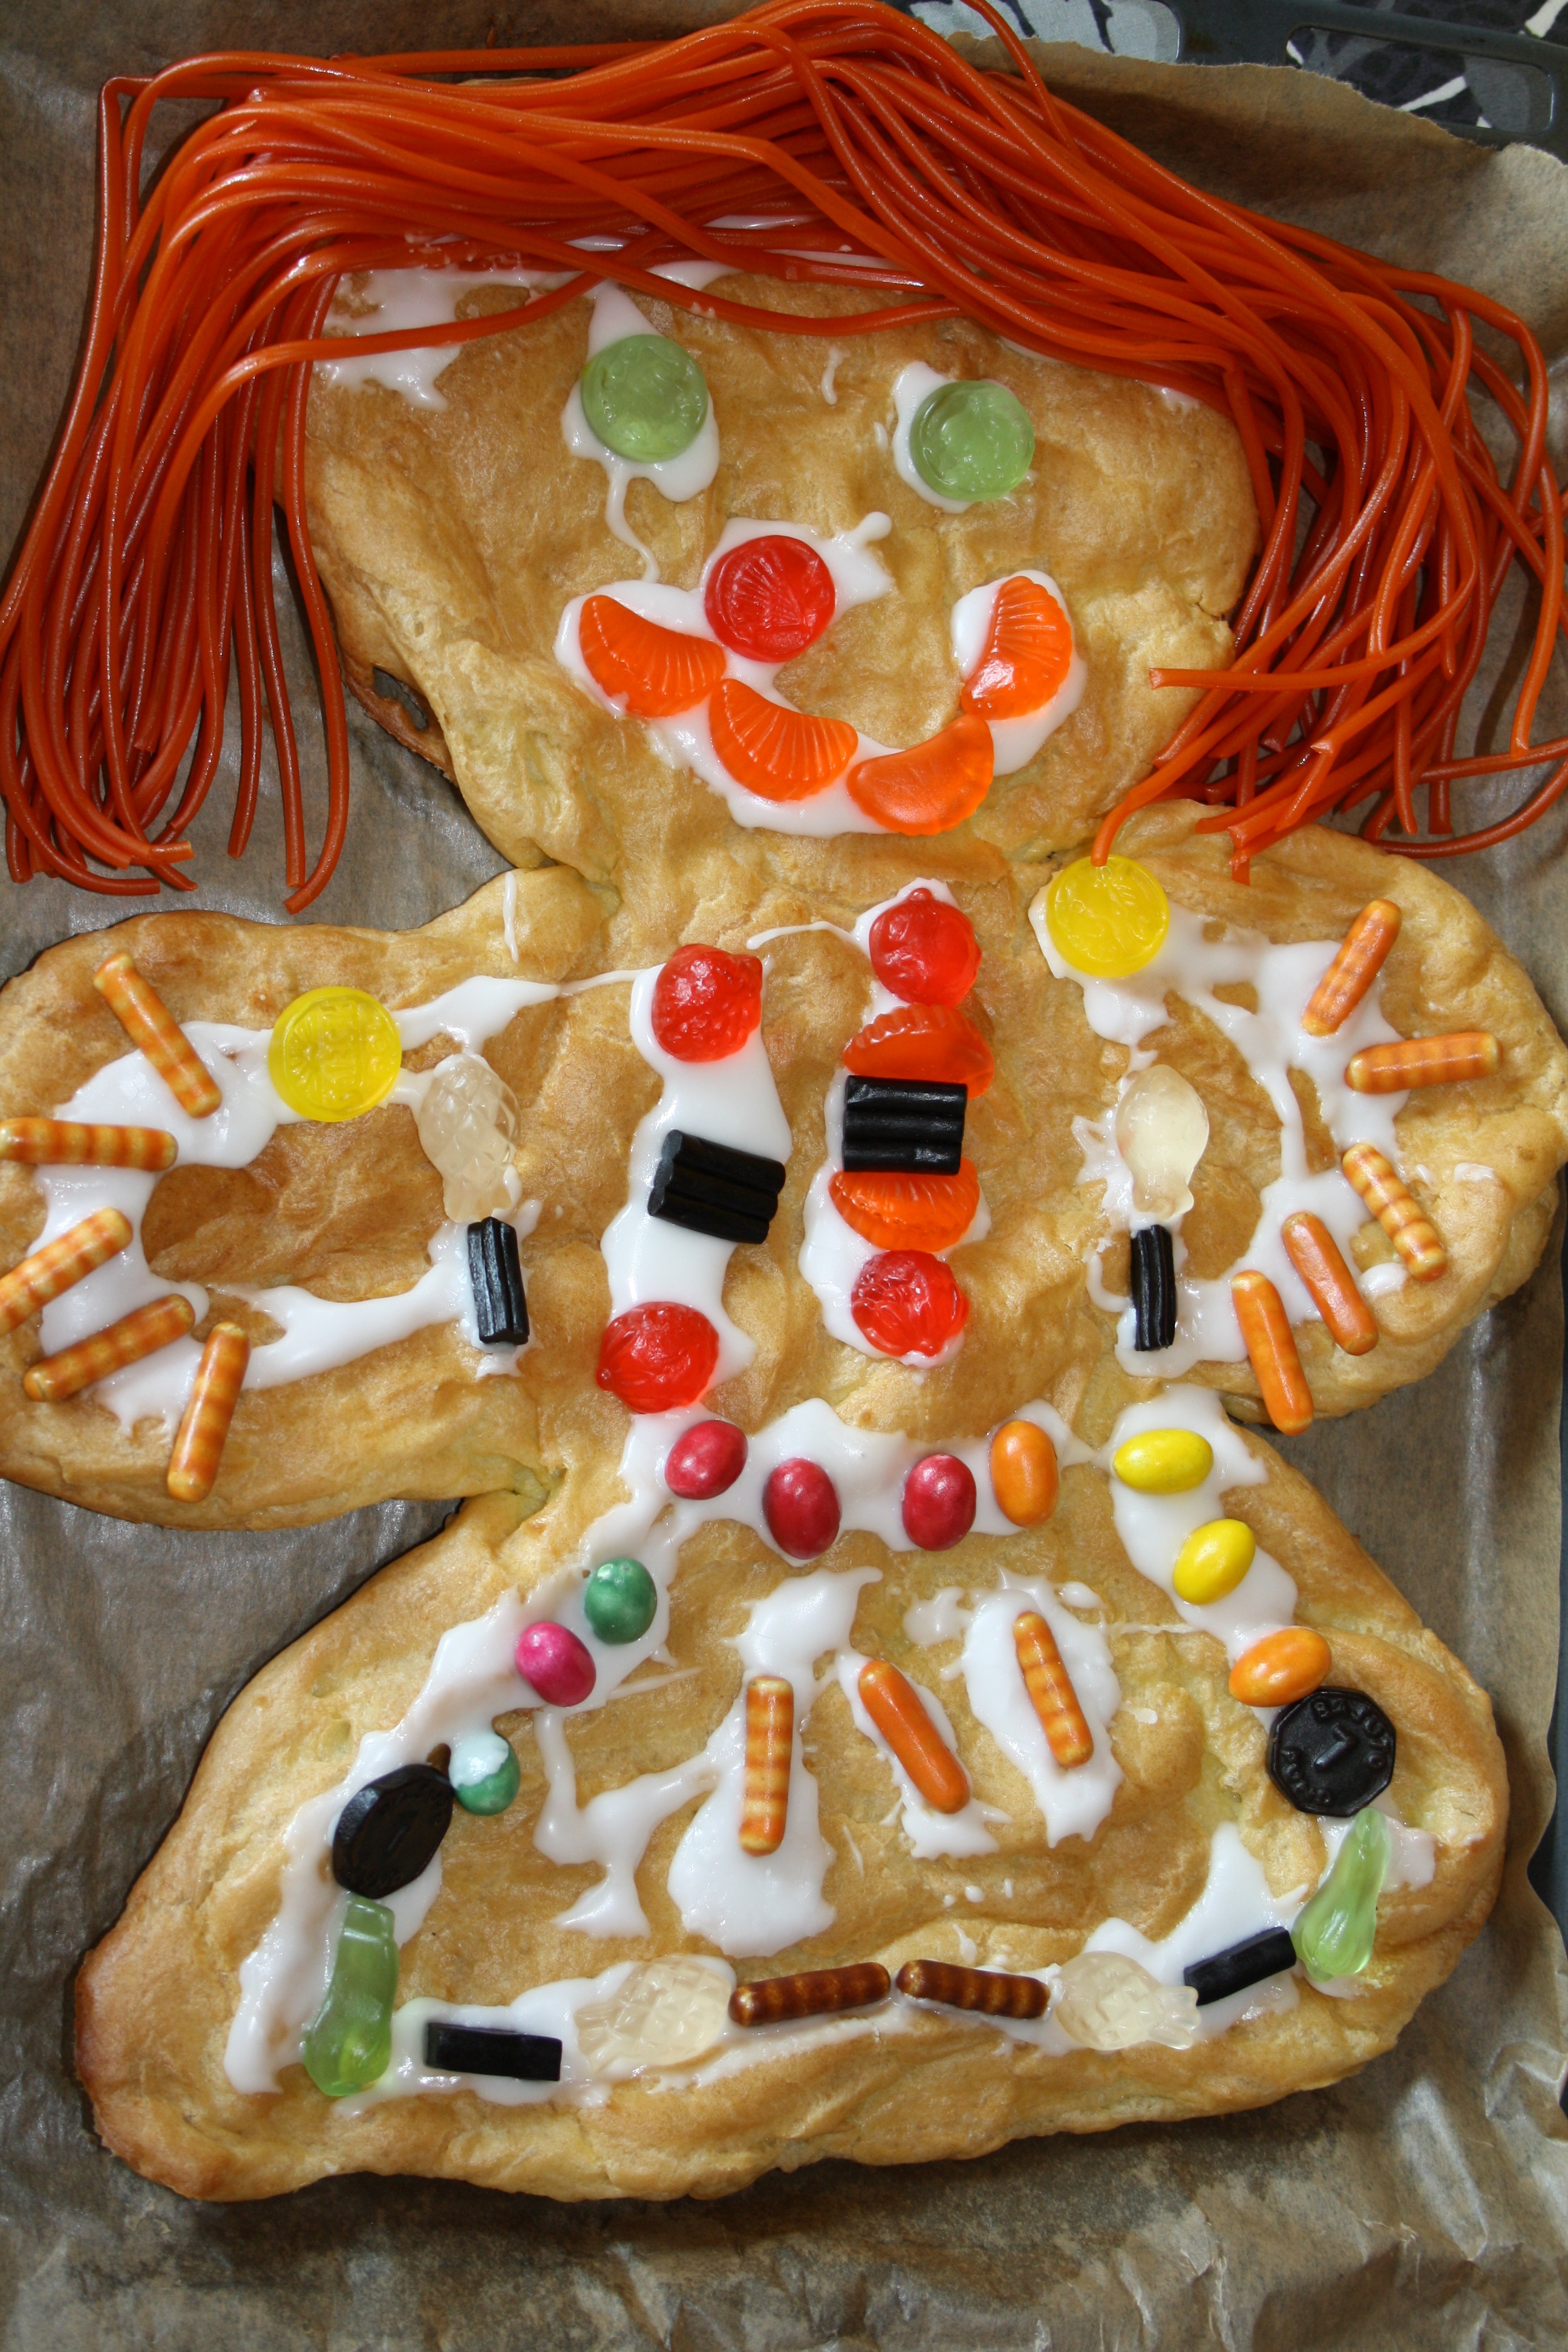
dish, meal, food, breakfast, baking, dessert, cuisine, cake, smile, christmas decoration, gingerbread man, candy, beautiful, birthday, licorice, baked goods, gummi, snack food, lace up, vandbakkelsel